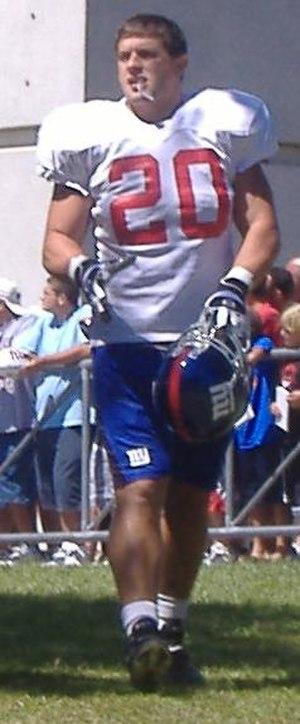
James « Jim » Finn Jr., né le 9 décembre 1976 à Teaneck est un joueur de football américain qui évoluait au poste de fullback dans la National Football League.